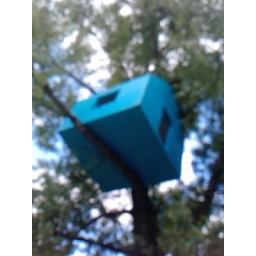
tree house near BUW